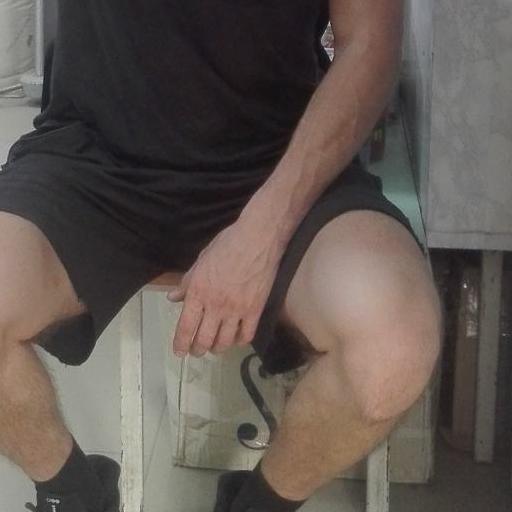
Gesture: no_gesture